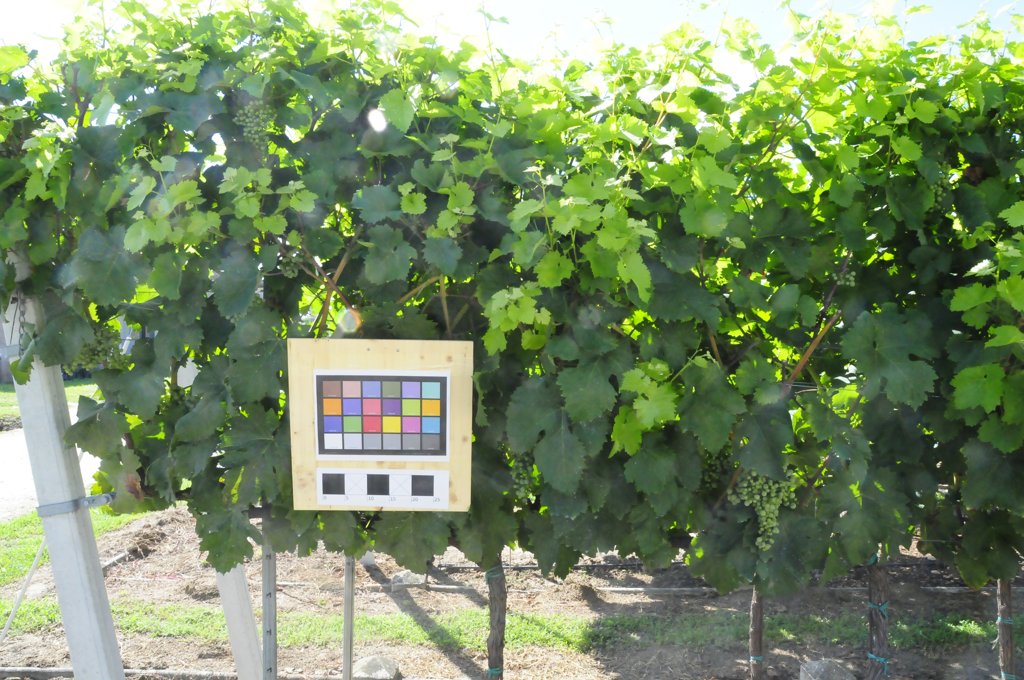
Berries visible: 334
Grape clusters: 6